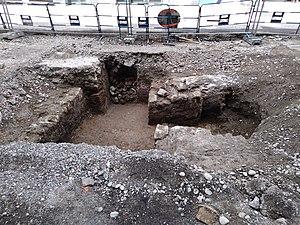
Fouilles de juin 2019 rue de la République (couvent des dominicains)
La place Grenette est une place de Grenoble située dans l'hyper-centre de Grenoble, dans le département français de l'Isère en région Auvergne-Rhône-Alpes.